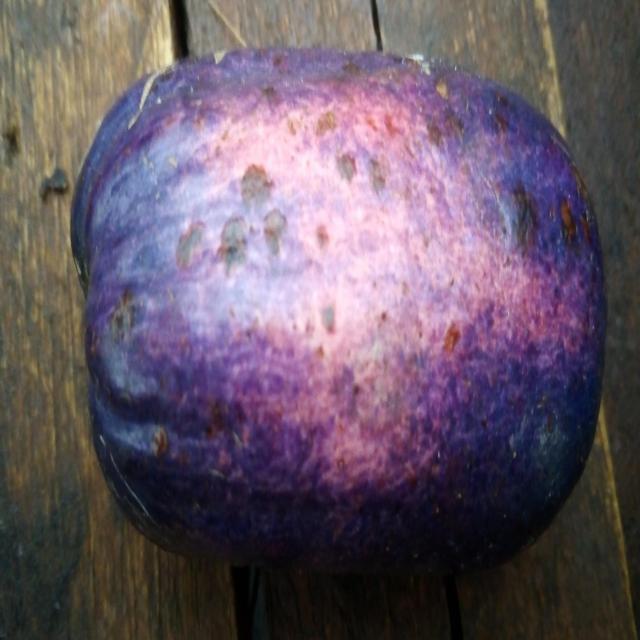
Plum grade: unripe